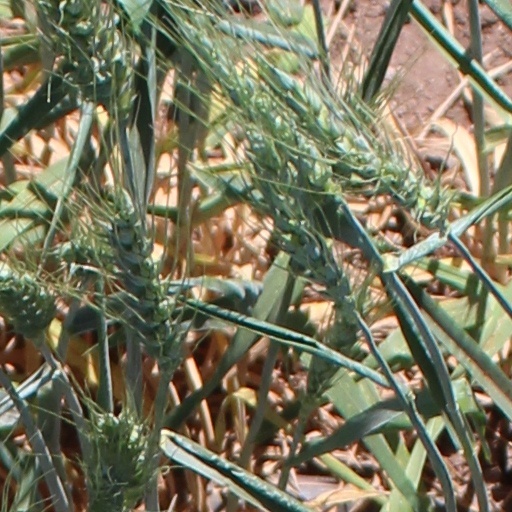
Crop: wheat